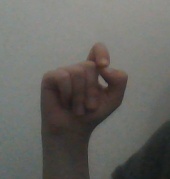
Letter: fa